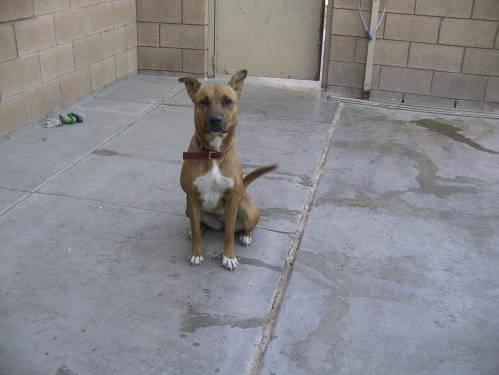
dog